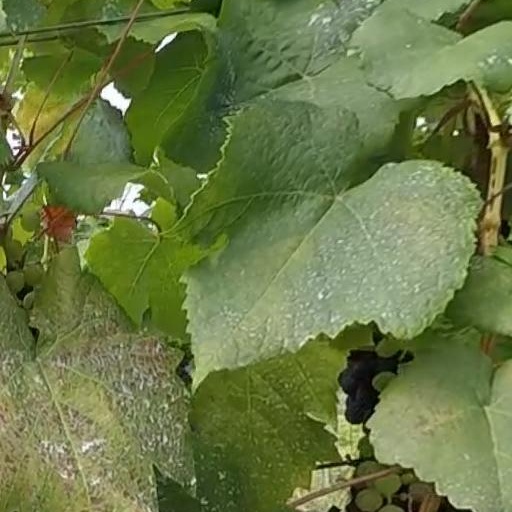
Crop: grape